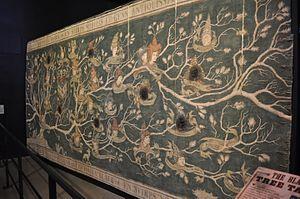
Sirius Black, surnommé Patmol ou encore Sniffle, est un personnage de la saga Harry Potter, écrite par J. K. Rowling.